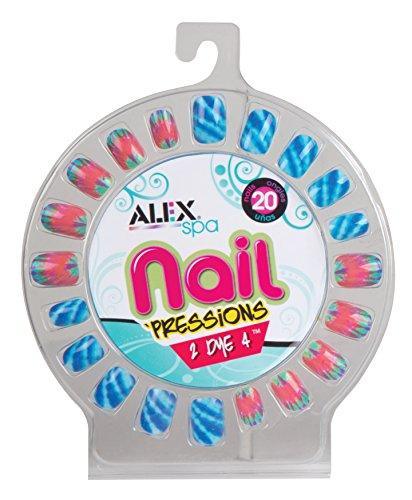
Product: ALEX Spa Nail `Pressions - 2 Dye 4
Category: Toys & Games | Arts & Crafts | Craft Kits
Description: Make an impression with cool press on nails.
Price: $6.79
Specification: ProductDimensions:5x8x6.5inches|ItemWeight:0.32ounces|ShippingWeight:0.32ounces(Viewshippingratesandpolicies)|DomesticShipping:ItemcanbeshippedwithinU.S.|InternationalShipping:ThisitemcanbeshippedtoselectcountriesoutsideoftheU.S.LearnMore|ASIN:B00RHGF0P0|Itemmodelnumber:593B|Manufacturerrecommendedage:8-15years